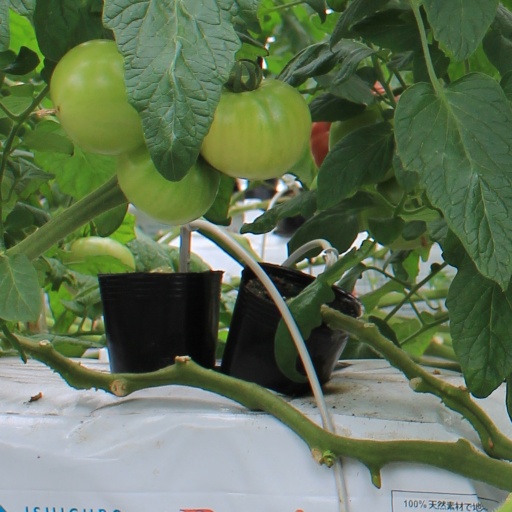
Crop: tomato